Hinterland energy in Guyana

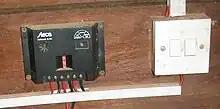
Solar controller used in SHS

This project was funded by CIDA, implemented jointly by the Latin American Energy Organisation (OLADE) and the University of Calgary School of Business. The Guyana Energy Agency was the national supporting agency. In the village of Wowetta the following were installed; 49 Solar Home Systems (40W MC Kyocera panel, 92Ah Deka AGM battery, 8 Amp Steca controller, one 7W and one 15W CFL 12V lightbulb), a freezer for the village shop (SunDanzer 24V freezer, 2x130W Kyocera panels, a 15 Amp Steca controller and two 12V lightbulbs), a Lorenz submersible water pump for irrigation of vegetable garden (four 85W panels, Lorenz 200 pump controller), an electric 110 V cassava mill powered by a diesel generator, and a joinery shop. A field visit in May 2011 showed that the SHS and solar freezer were working well, but the water pump was defective. In addition, due to several overcast days the freezer was temporarily emptied due to insufficient cooling.